Operation End Sweep

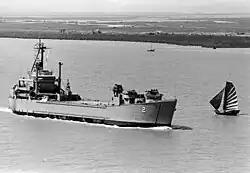

Ten ocean minesweepers (MSOs) were assigned to Task Force 78 to sweep deep-water approaches to North Vietnamese ports and inland waterways and to serve as helicopter control vessels. In addition, the tank landing ship was modified in Japan between November 1972 and February 1973 to serve in End Sweep as a "special device minesweeper," redesignated MSS-2. As such, she was intended to be used for check sweeps through waters which presumably were clear of active mines to ensure that passage indeed was safe. She was pumped full of polyurethane foam so that she would not sink if she struck a mine, was equipped with padding to protect her all-volunteer skeleton crew, and was modified so that her entire crew of six could remain topside during her minesweeping runs, ensuring that they would be blown overboard if she struck a mine rather than injured or killed by slamming into the overhead anywhere below decks.